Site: brandenburg
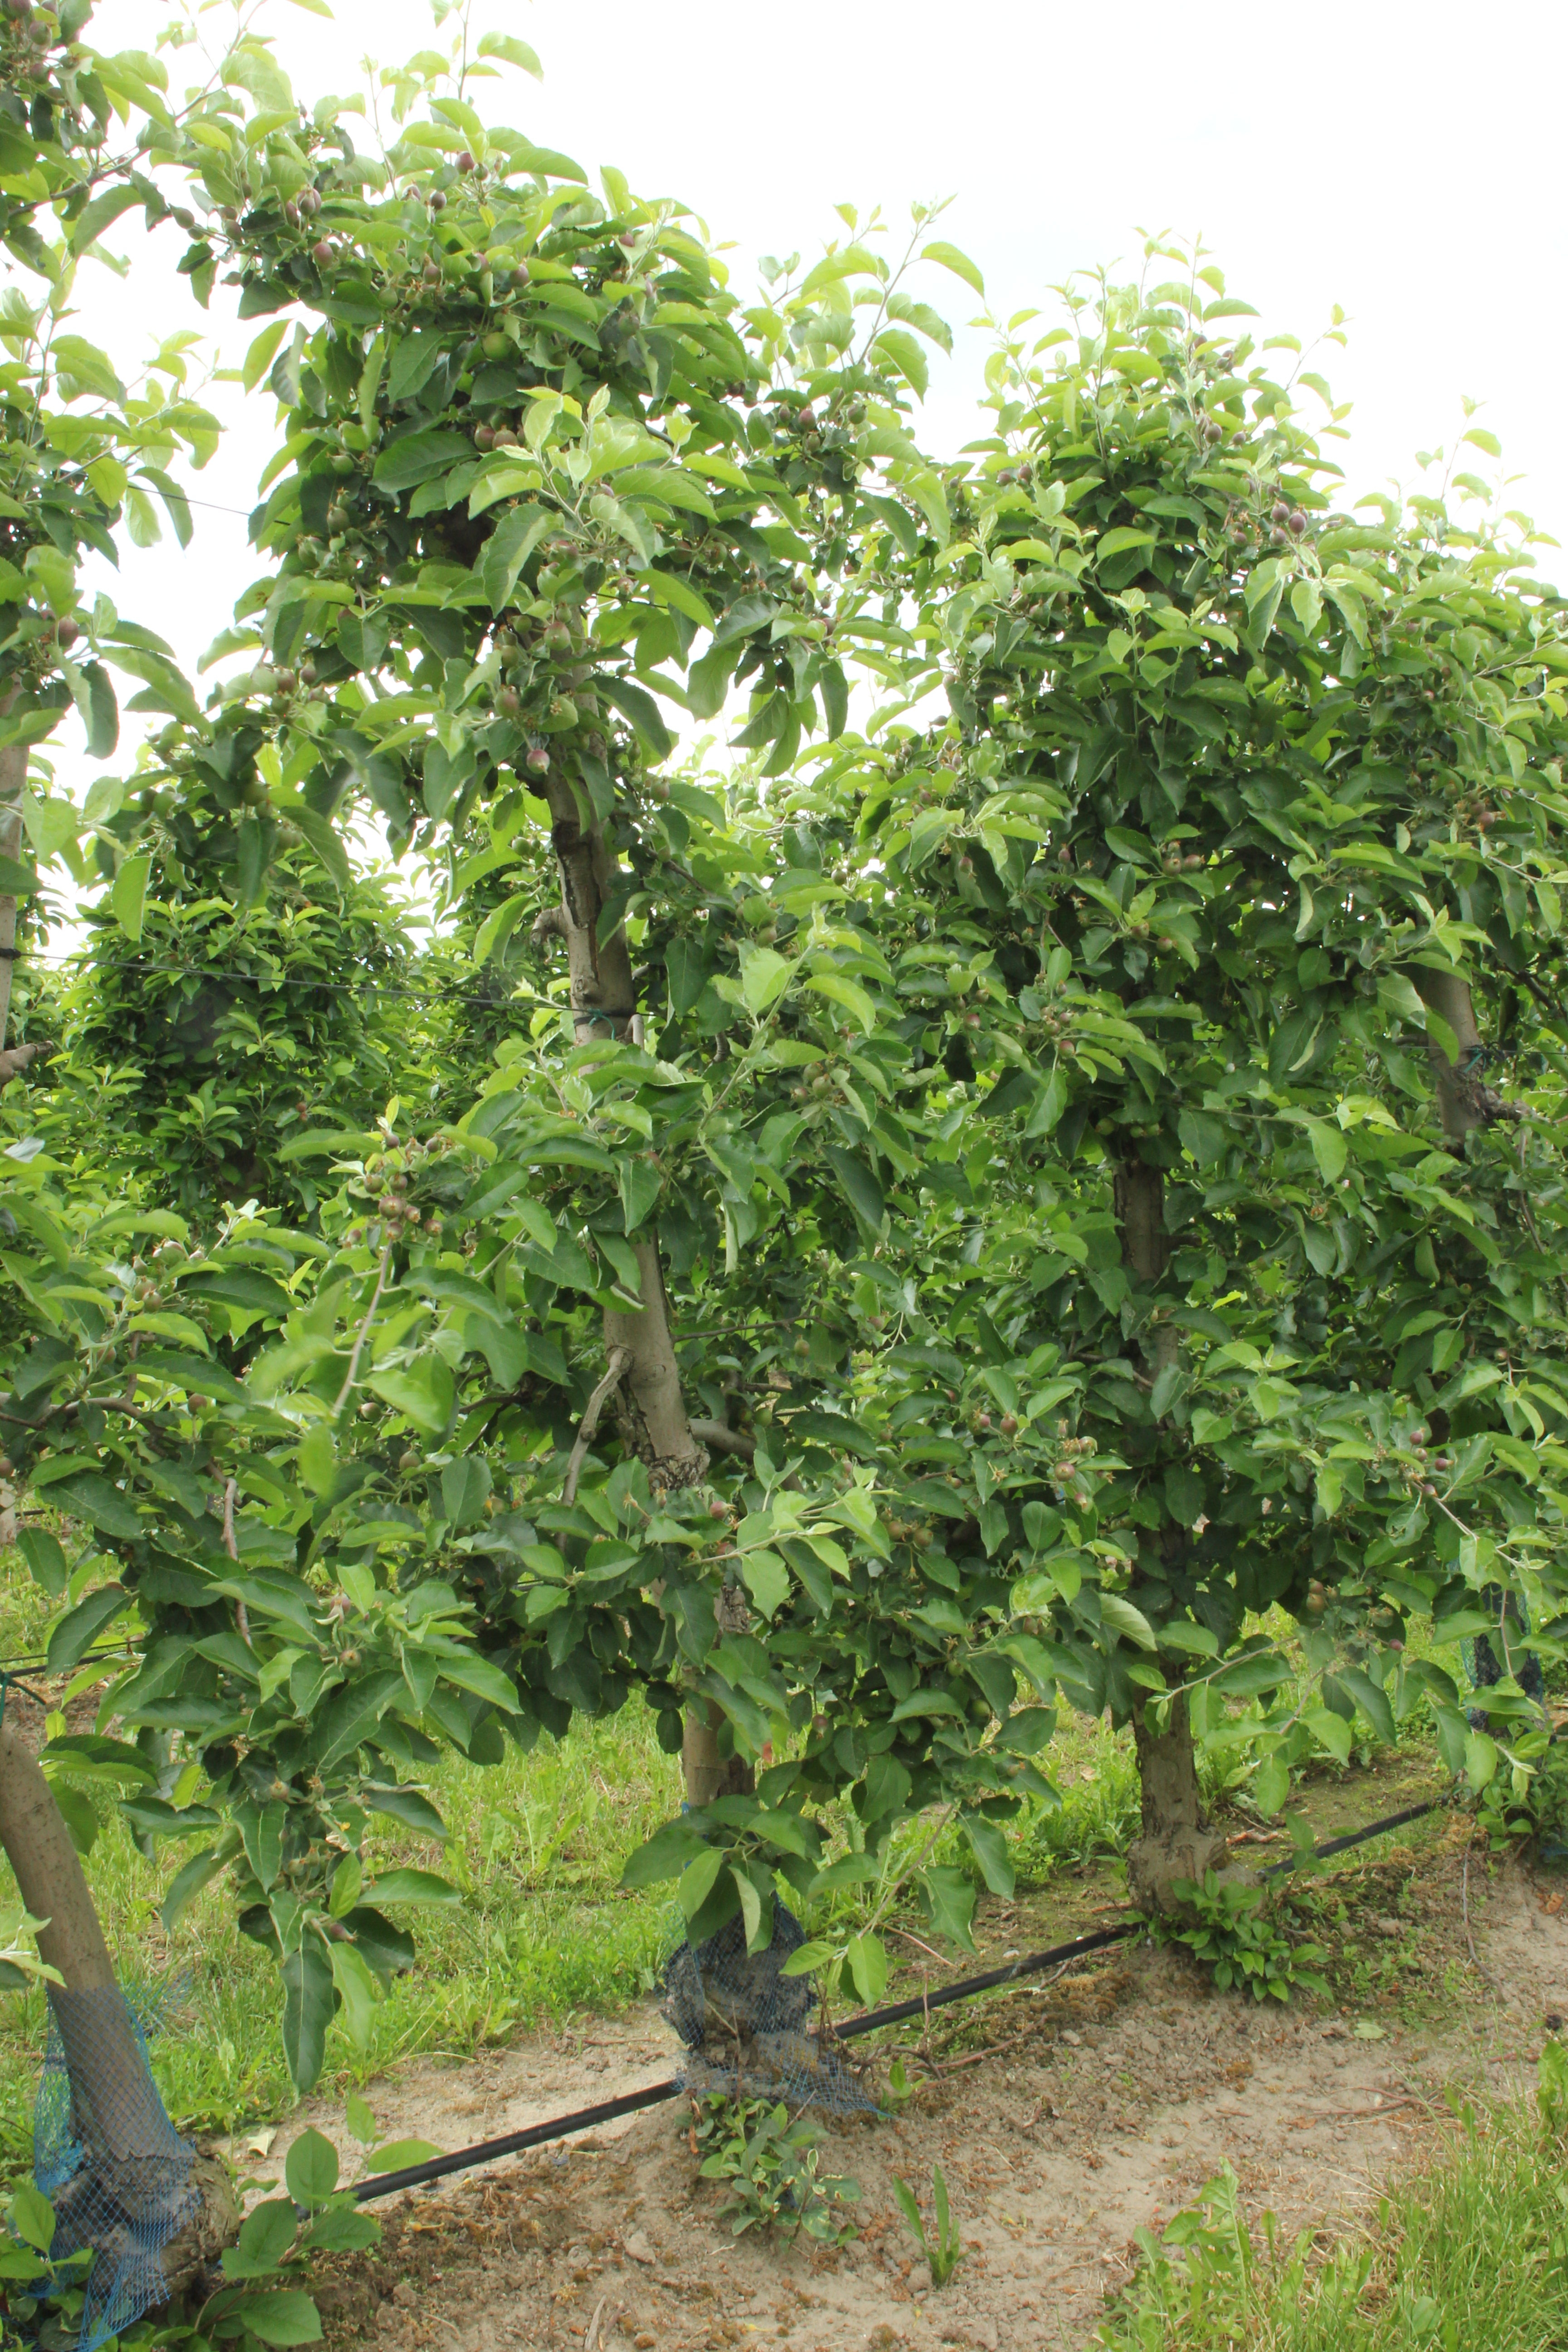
Growth stage (BBCH 72): Development of fruit